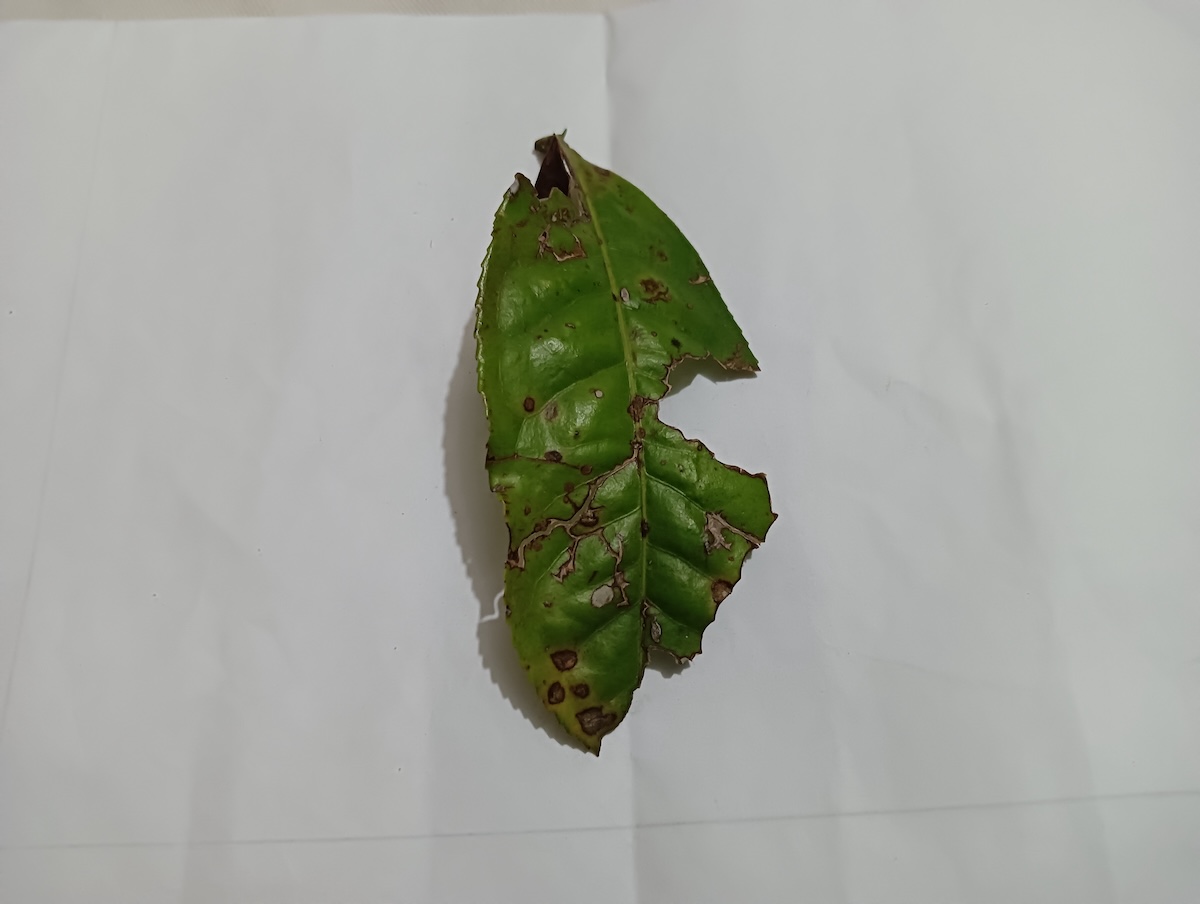
Label: Brown Blight